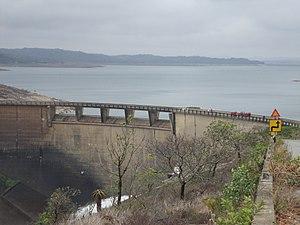
La province de Masvingo est une subdivision du Zimbabwe. Sa capitale est la ville de Masvingo. Il borde le Mozambique sur sa frontière orientale et les provinces de Matabeleland Sud au sud, Midlands au nord et à l'ouest et Manicaland au nord-est. Il était appelé province de Victoria avant 1982.